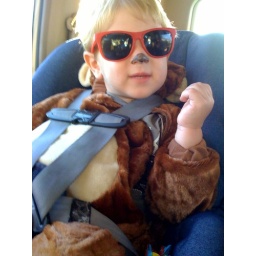
monkey in the car